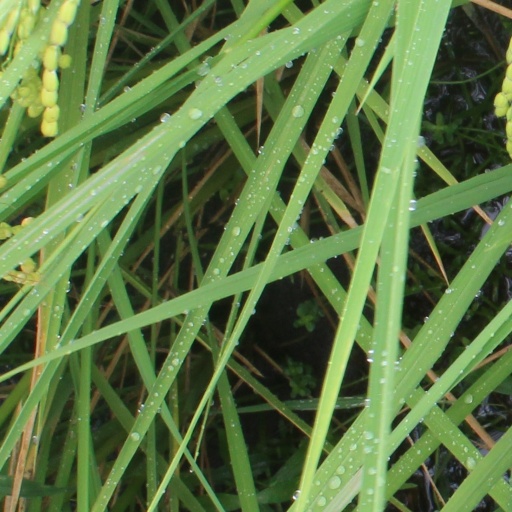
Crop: rice